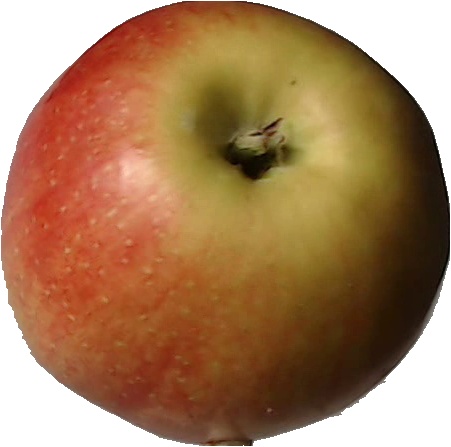
Label: apple_red_2